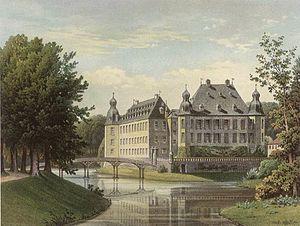
Le château de Dyck est un des plus représentatifs de Rhénanie.